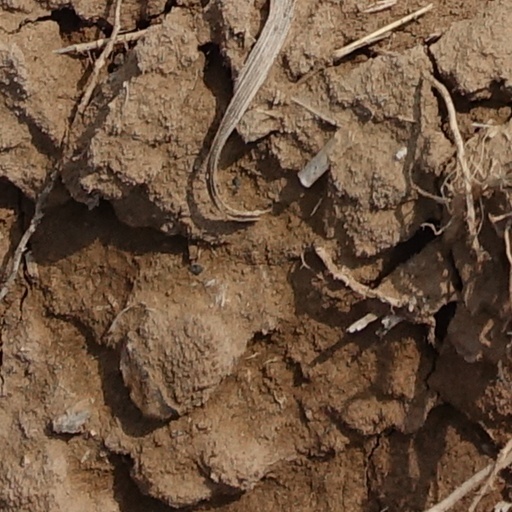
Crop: wheat